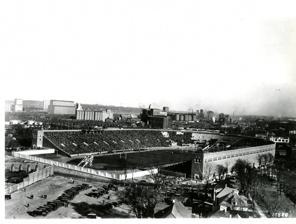
Building: Memorial Stadium (University of Minnesota)
Country: United States of America
Year built: 1924
Stadium of University of Minnesota Memorial Stadium "The Brick House" Stadium in 1926 Minneapolis Location in the United States Show map of the United States Minneapolis Location in Minnesota Show map of Minnesota Address University Ave SE Location University of Minnesota Minneapolis , Minnesota , U.S. Coordinates 44°58′32″N 93°13′45″W / 44.975535°N 93.229192°W / 44.975535; -93.229192 Owner University of Minnesota Operator University of Minnesota Capacity 56,652 (1970–81) 52,809 (1924–69) Surface Natural grass  (1977–1981) Tartan Turf (1970–1976) Natural grass  (1924–1969) Construction Broke ground March 6, 1924 Opened October 4, 1924 Closed November 21, 1981 Demolished 1992 ; 33 years ago ( 1992 ) Tenants Minnesota Golden Gophers ( NCAA ) (1924–1981) Original entrance, now inside the McNamara Alumni Center Memorial Stadium , also known as the " Brick House ", was an outdoor athletic stadium in the north central United States, located on the campus of the University of Minnesota in Minneapolis .  It was the home of the Minnesota Golden Gophers football team for 58 seasons, from 1924 through 1981 . Prior to 1924, the Gophers played at Northrop Field . Starting in 1982 , the Gophers played their home games in the new Hubert H. Humphrey Metrodome , and Memorial Stadium was demolished a decade later.  After 27 seasons indoors, the Gophers returned to campus in 2009 at the new Huntington Bank Stadium , a block from the site of Memorial Stadium. History Opened 101 years ago on October 14, 1924, the stadium was dedicated to the 3,527 students, graduates, and workers who served in World War I , which had ended six years earlier. It sat on approximately eleven acres (4.5 ha). While Memorial Stadium was its home, the football team won six national championships , including three consecutive (1934–1936). The championship years were 1934 , 1935 , 1936 , 1940 , 1941 , and 1960 . The official capacity of the stadium during the 1970s was listed as 56,652. From the 1940s onward, temporary bleachers were occasionally brought in to boost capacity to approximately 66,000, though many of the seats were far away from the field.  The stadium's attendance record was 66,284, set in 1961 against Purdue on November 18. Memorial Stadium also served as the university's track and field venue, and was an occasional back-up venue for professional football and soccer. In 1969 , the NFL 's Minnesota Vikings played a regular season game on October 5 against the Green Bay Packers at Memorial Stadium.  It was due to a conflict with a Minnesota Twins playoff game at Metropolitan Stadium , game three of the 1969 American League Championship Series the following day. The Vikings also played a pre-season game at Memorial in 1971 , its second season with artificial turf . The artificial Tartan Turf was removed after seven seasons and returned to natural grass in 1977 . The Minnesota Kicks soccer team of the NASL played once at Memorial Stadium, a 1981 playoff game on September 6 against the Fort Lauderdale Strikers and lost 3–0. The game was moved due to a schedule conflict with the Twins at Met Stadium. It was the last game in Kicks' history. Ancel Keys founded the Laboratory of Physiological Hygiene underneath Memorial Stadium, on the ground floor accessed at Gate 27. Here thirty-six conscientious objectors were confined during the yearlong Minnesota Starvation Experiment . Memorial Stadium served as the anchor for Stadium Village , a small commercial area at the southeast portion of the Twin Cities campus. Move to Metrodome 1982 Pressured by downtown Minneapolis business interests and athletic boosters, the school elected to move out of the stadium to the new Metrodome, about two miles (3 km) away, during the spring of 1982. Athletic director Paul Giel cited the advantages of recruiting by playing in a new NFL venue. Also, the attendance was expected to go up in the late fall with protection from harsh weather. Memorial Stadium had been neglected by that time, and was badly in need of renovation. New head coach Lou Holtz gave an impassioned speech when the time came in 1984 to decide whether to remain at the Metrodome, and declared that "Athletes want to play at the Dome." University Aquatic center Following the move, the University of Minnesota proposed a new natatorium that would extend into the field at the open end of the horseshoe and ensure that there could be no return to Memorial Stadium.  After legal challenges to halt construction of the natatorium failed, the Aquatic Center opened in 1990 and the stadium was torn down two years later.  The original brick entrance arch was preserved, and when the McNamara Alumni Center was built on the same site it was installed in the interior atrium over the entrance to a small museum. Aftermath The move to the Metrodome proved to be a dismal failure in the long run, as Gophers home games lost the charm of being on a college campus. The Gophers had the lowest priority in scheduling, behind the Twins and Vikings, and had to move games if the Twins were in the baseball playoffs. The university also gave up most concession and parking revenue, although their portion of the rent was the lowest of the three Metrodome tenants. On May 20, 2006, the state legislature passed a bill providing funding for a new on-campus stadium. It opened in the fall of 2009 as TCF Bank Stadium . The original Memorial Stadium site could not be used, due to the construction of the aquatic and alumni centers. The new stadium is located about a block from where the old stadium once stood and was designed so that the alumni center on the old site is visible through the open end of the horseshoe. Dedication above the main entryway Attendance Stadium grandstand in 1925 Year Total Games Season highest Average 1924 139,772 6 Illinois (35,341) 23,297 1925 193,707 7 Notre Dame (49,009) 27,672 1926 156,032 5 Michigan (58,362) 31,206 1927 166,848 5 Wisconsin (48,443) 23,126 1928 146,185 5 Chicago (53,016) 29,237 1929 204,083 6 Michigan (58,160) 34,014 1930 167,728 6 Northwestern (50,225) 27,955 1931 115,631 5 Wisconsin (48,443) 23,126 1932 113,956 5 Northwestern (52,426) 43,557 1933 164,301 6 Iowa (41,177) 27,384 1934 192,922 5 Michigan (59,362) 38,584 1935 217,785 5 Northwestern (52,426) 43,557 1936 247,653 5 Iowa (61,172) 49,531 1937 254,188 5 Notre Dame (63,237) 50,838 1938 237,000 5 Michigan (54,212) 47,400 1939 229,954 5 Northwestern (52,372) 45,991 1940 234,990 5 Michigan (61,976) 46,998 1941 239,227 5 Northwestern (61,784) 47,845 1942 231,307 6 Michigan (52,351) 38,551 1943 182,779 7 Purdue (38,709) 26,111 1944 179,979 6 Northwestern (39,997) 29,997 1945 246,931 6 Ohio State (55,789) 41,155 1946 328,003 6 Michigan (59,037) 54,667 1947 289,612 5 Purdue (61,087) 57,922 1948 308,556 5 Purdue (65,549) 61,711 1949 305,200 5 Wisconsin (63,139) 61,040 1950 267,015 5 Iowa (60,312) 53,403 1951 224,759 5 Nebraska (54,573) 45,152 1952 270,292 5 Iowa (60,376) 54,058 1953 293,313 5 Michigan (62,795) 58,663 1954 347,555 6 Iowa (65,464) 57,926 1955 305,581 5 USC (64,074) 61,116 1956 372,654 6 Iowa (64,235) 62,109 1957 314,769 5 Purdue (64,629) 62,954 1958 282,230 5 Iowa (63,726) 56,446 1959 256,039 5 Michigan (56,082) 51,208 1960 342,199 6 Iowa (65,292) 57,033 1961 361,929 6 Purdue (66,284) 60,322 1962 368,200 6 Iowa (65,061) 61,367 1963 286,797 5 Michigan (61,817) 57,759 1964 268,908 5 Iowa (62,514) 53,782 1965 302,747 6 Michigan (58,519) 50,458 1966 248,248 5 Iowa (62,631) 49,600 1967 237,798 6 Michigan State (56,334) 39,633 1968 312,806 6 USC (60,820) 52,134 1969 272,449 6 Ohio State (52,972) 45,417 1970 225,468 5 Nebraska (52,539) 45,093 1971 207,662 6 Michigan (44,412) 34,610 1972 222,079 6 Iowa (44,196) 37,013 1973 252,917 6 Nebraska (56,782) 42,153 1974 226,127 6 Ohio State (45,411) 37,688 1975 220,081 7 Wisconsin (37,578) 31,440 1976 262,878 6 Iowa (53,222) 43,813 1977 247,118 7 Michigan (44,165) 35,303 1978 231,411 6 Ohio State (52,209) 38,569 1979 241,952 6 Purdue (47,281) 40,325 1980 265,105 6 Iowa (58,158) 44,184 1981 301,248 7 Michigan (52,875) 43,035 References